Italian Brazilians

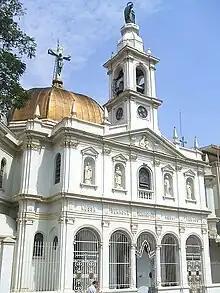
The Church of Our Lady of Achiropita in Bixiga. The feast in honor of the Lady happens in August since 1926.

Most Brazilians with Italian ancestry now speak Brazilian Portuguese as their native language. During World War II, the public use of Italian, German, and Japanese was forbidden.